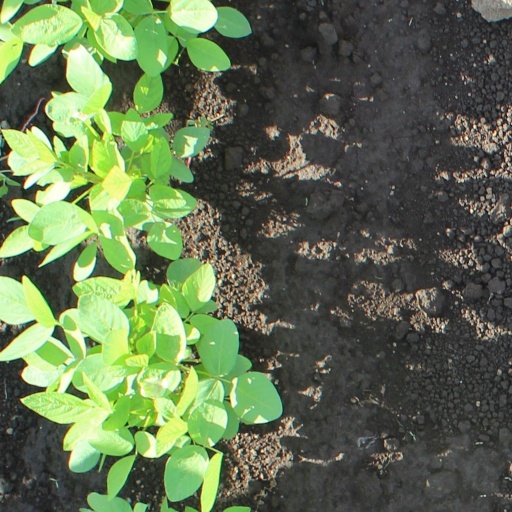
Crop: soybean